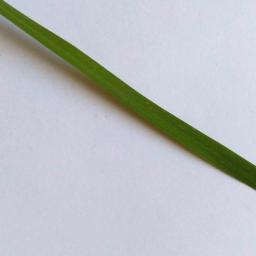
Label: Rice___Healthy